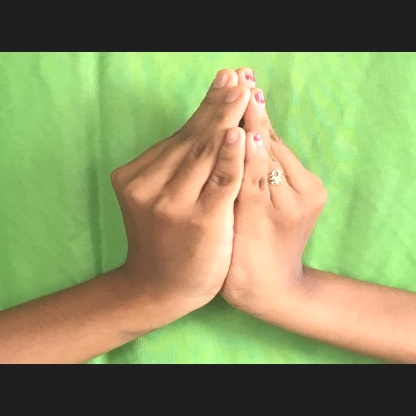
Mudra: Kapotham